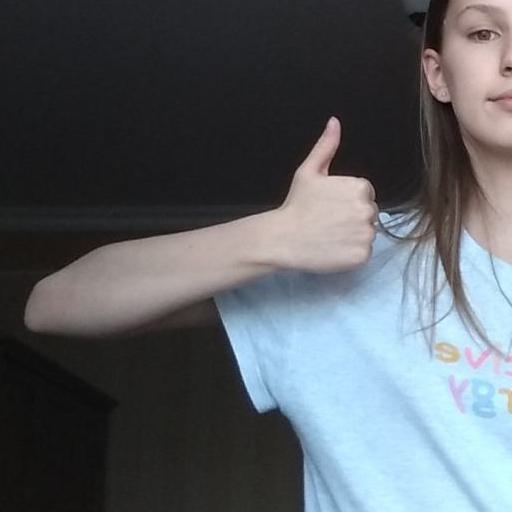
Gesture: like